Van Reyper-Bond House

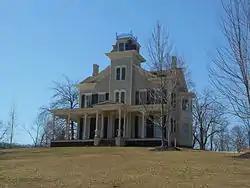
The Van Reyper-Bond House in April 2014.

Van Reyper-Bond House is located in Montclair, Essex County, New Jersey, United States. The house was built in 1872 and was added to the National Register of Historic Places on January 22, 1979. The house is located on the campus of Montclair State University.